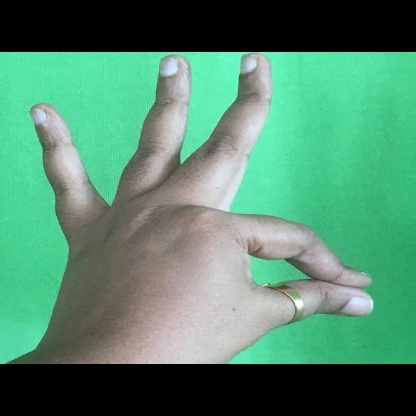
Mudra: Hamsasyam